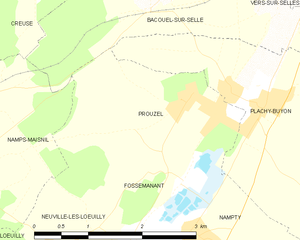
Carte des communes françaises Prouzel